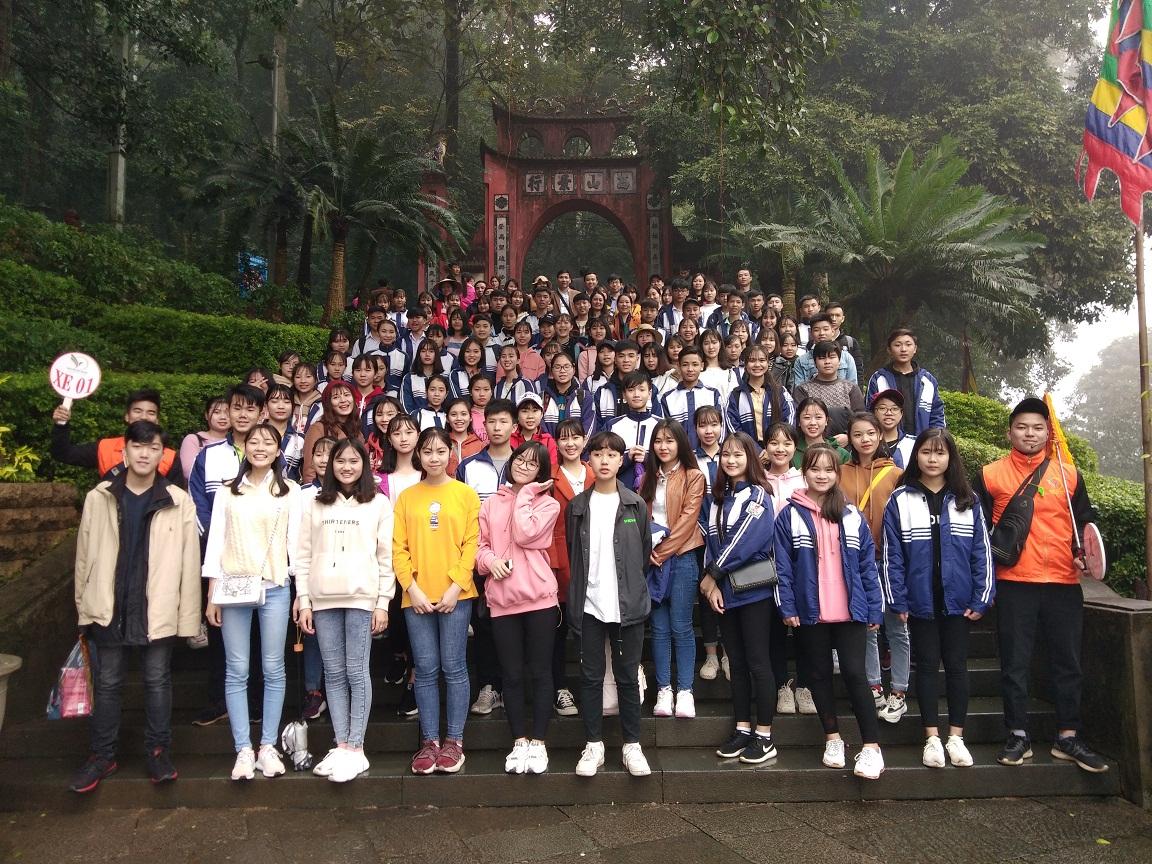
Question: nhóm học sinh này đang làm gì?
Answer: đang đến thăm một di tích lịch sử